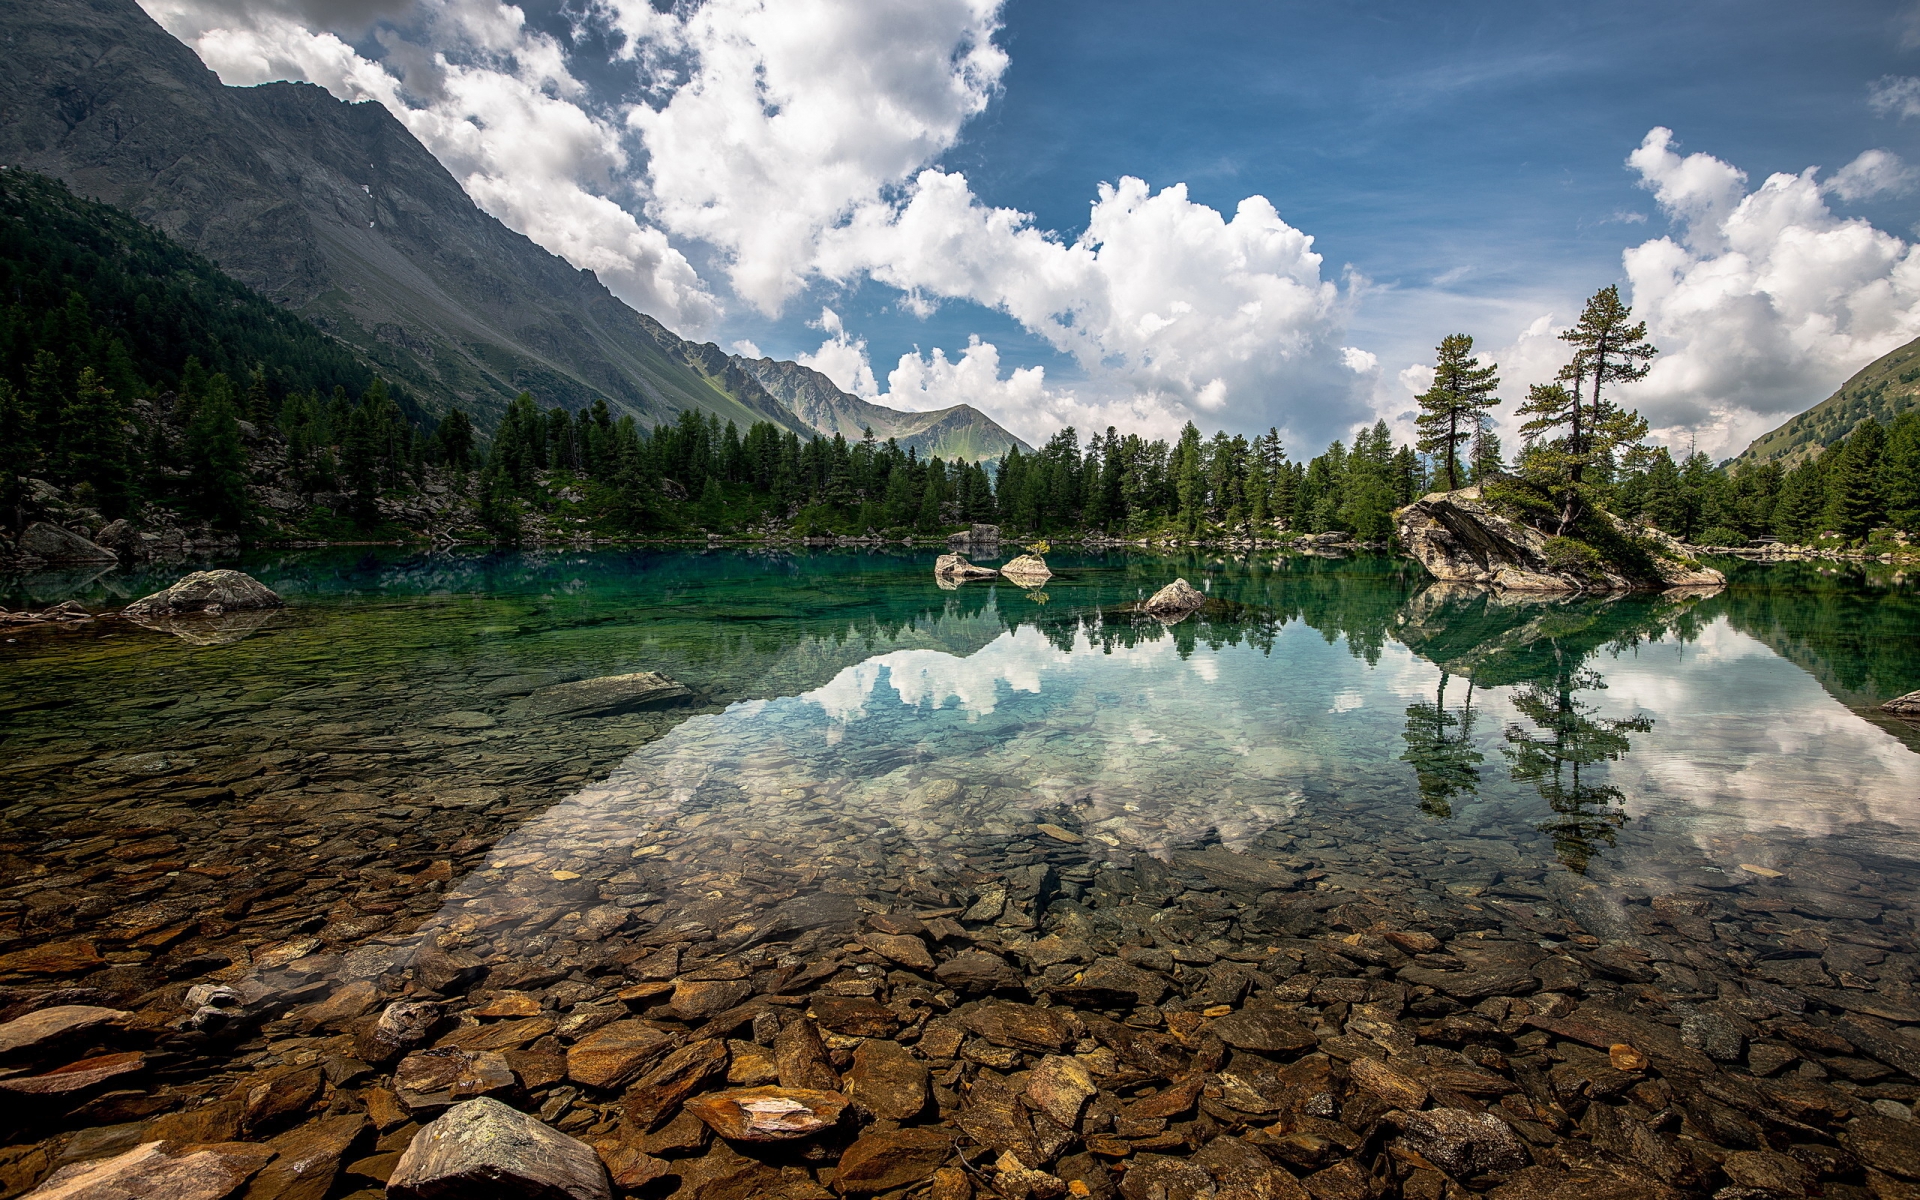
natural, cloud, water, sky, plant, water resources, natural landscape, mountain, tree, natural environment, highland, lake, watercourse, biome, bank, landscape, cumulus, mountain range, mountainous landforms, forest, waterway, grass, hill, beauty, mountain river, valley, tarn, reservoir, stream, massif, reflection, fell, ridge, riparian zone, lake district, hill station, wilderness, nature reserve, sound, spring, rock, loch, leisure, pond, glacial lake, tropics, jungle, coast, glacial landform, ocean, tropical and subtropical coniferous forests, tourism, vacation, inlet, stream bed, adventure, water feature, summit, alps, moraine, river, winter, rainforest